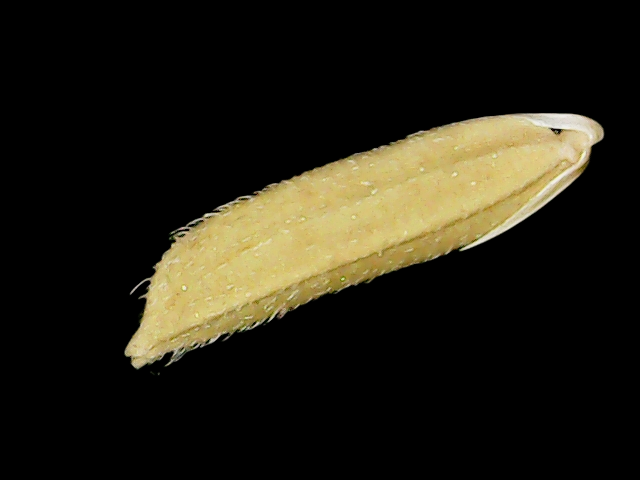
Rice variety: Binadhan20